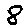
Label: 8